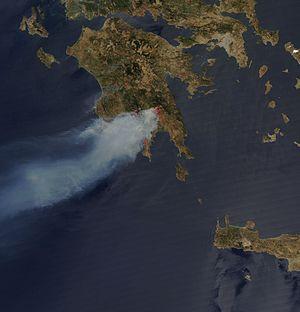
Une série d'importants feux de forêts est survenue en différents endroits de Grèce durant l'été 2007 jusqu'à ce qu'ils soient sous contrôle début septembre. Le feu le plus important et le plus destructeur est apparu le 23 août. Il s'est rapidement propagé et resta incontrôlable jusqu'au 27 août. Les feux affectèrent l'ouest et le sud du Péloponnèse et le sud de l'Eubée. Pour le seul mois d'août, il y eut 67 morts. Au total 84 personnes perdirent la vie à cause des feux, dont plusieurs pompiers.